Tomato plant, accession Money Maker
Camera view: bottom (45 deg); turntable rotation: 240 degrees
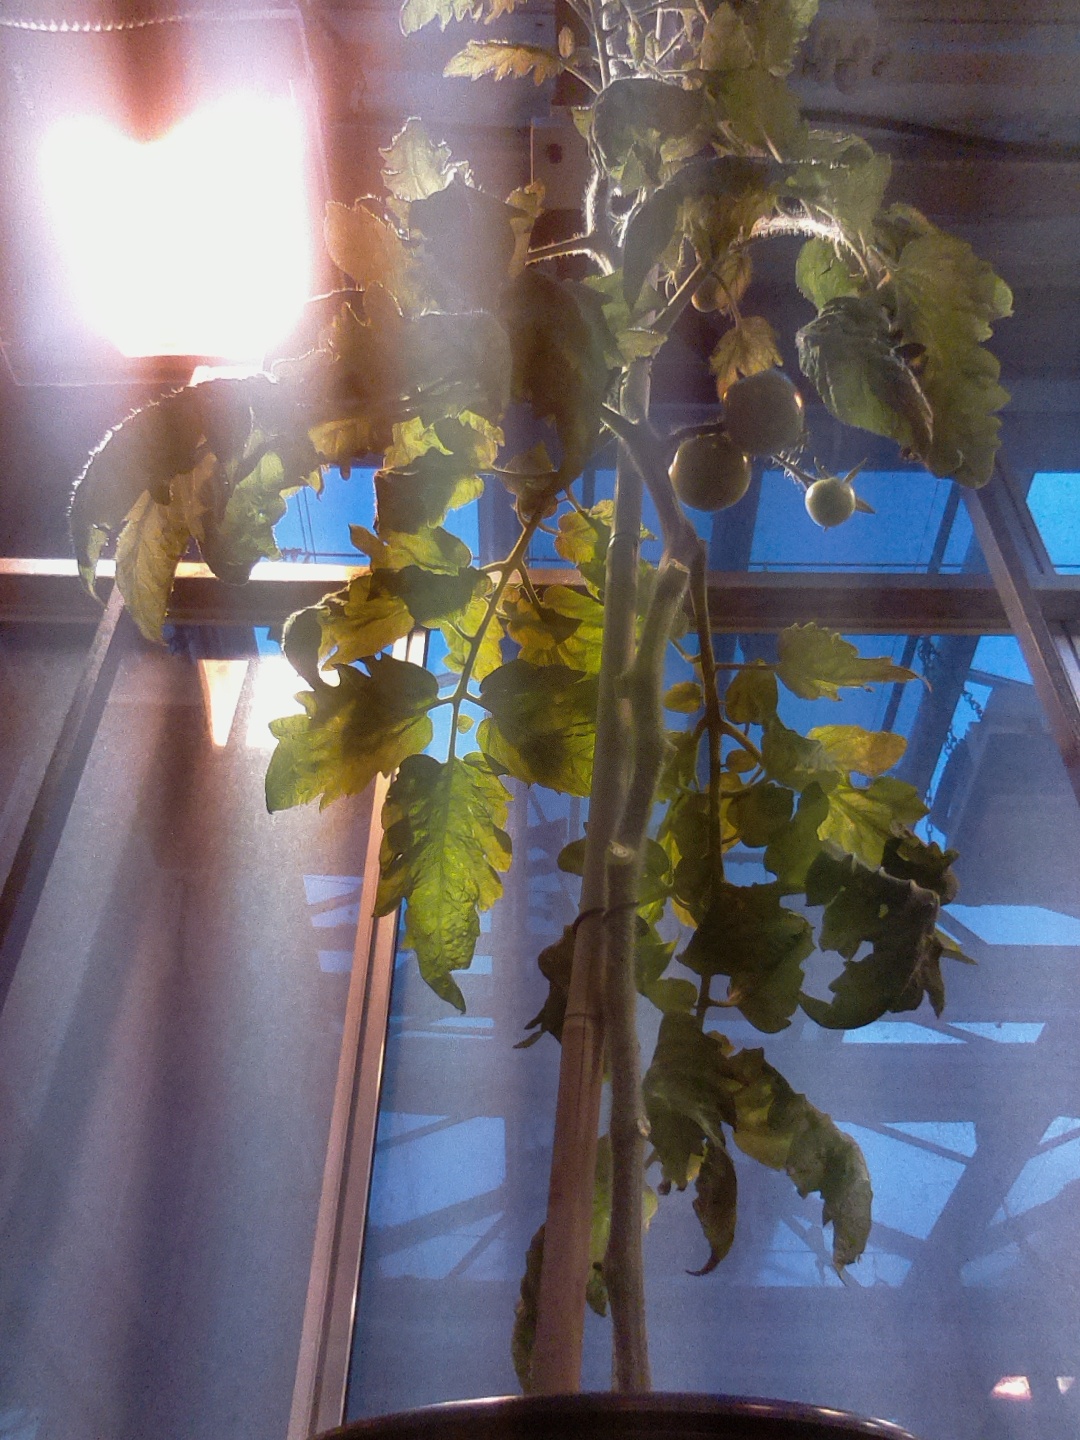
BBCH growth stage 76: 60%-70% of final fruit size